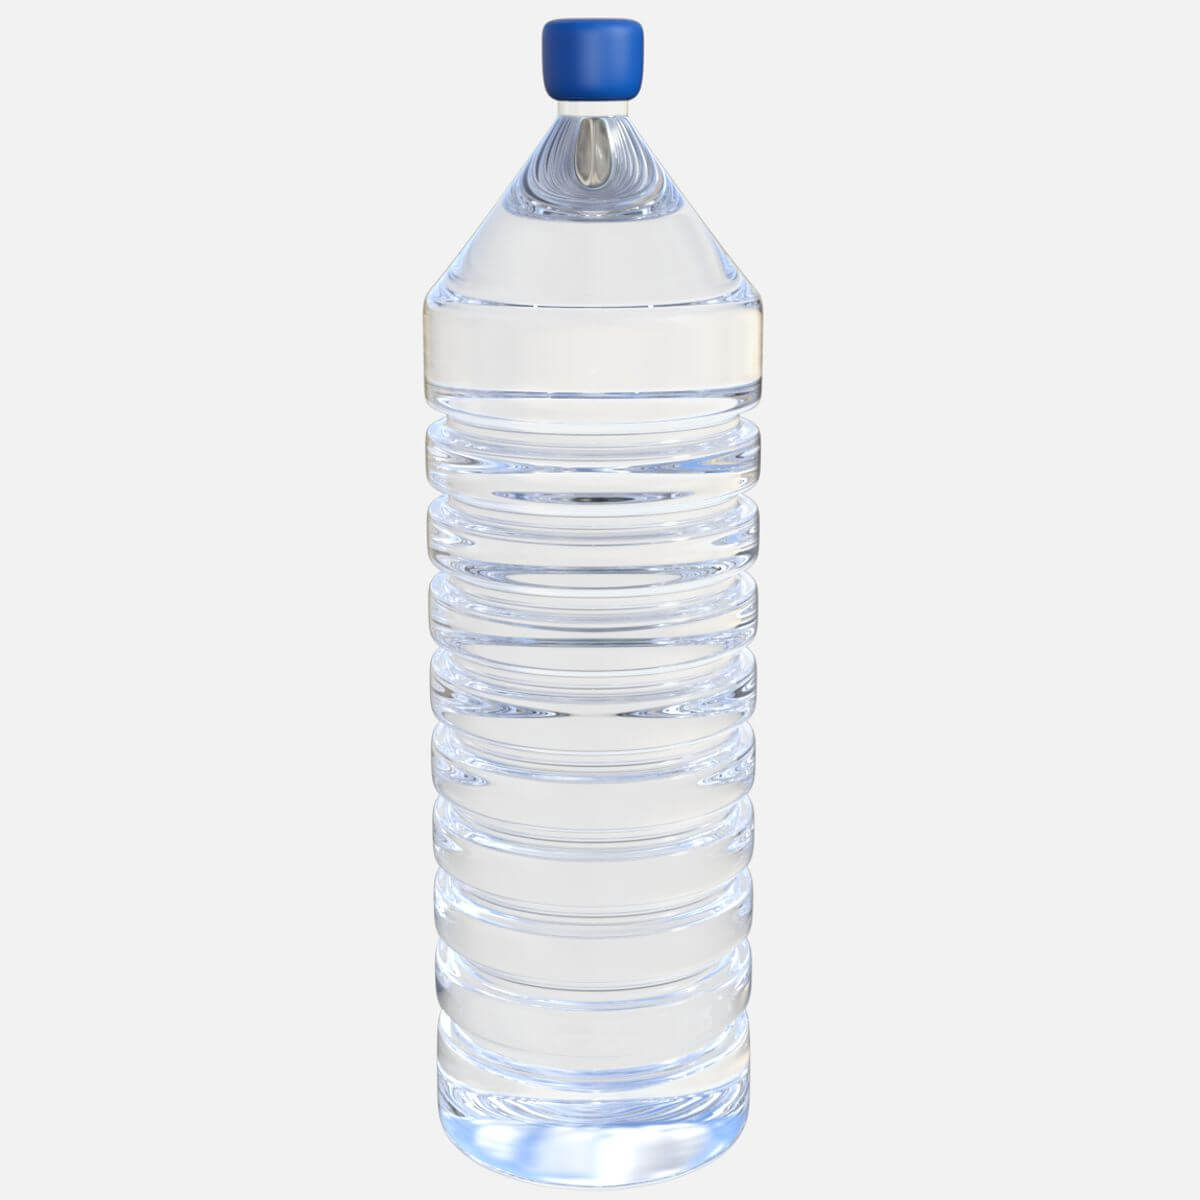
Label: plastic